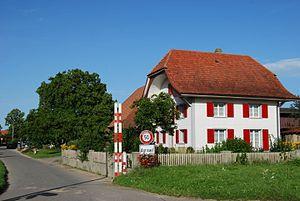
Agriswil est une localité et une ancienne commune suisse du canton de Fribourg, située dans le district du Lac.